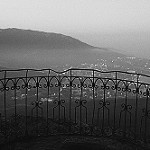
Label: B & W